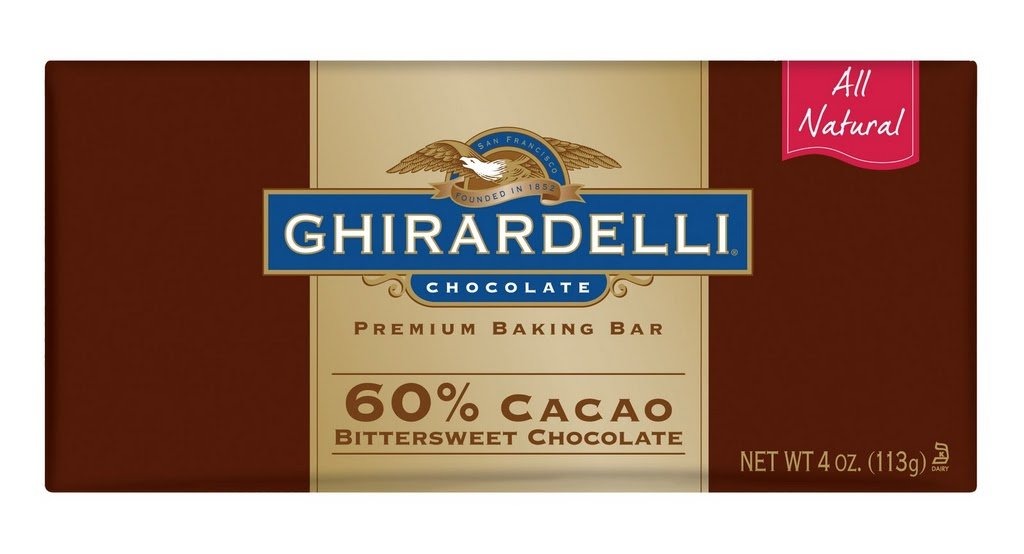
Item Name: Ghirardelli Chocolate Baking Bar, 60% Cacao Bittersweet Chocolate, 4-Ounce Bars (Pack of 12)
Bullet Point 1: Ghirardelli is the #1 premium baking brand in the U.S. because we use our expertise in chocolate to create high quality baking products that have luxuriously deep flavor and smooth texture.
Bullet Point 2: With Ghirardelli, you can create impressive, yet easy-to-make deserts. 100% Impressive.
Bullet Point 3: Intensely rich and perfectly balanced taste. Made with real chocolate
Bullet Point 4: Pack is 12 - 4 oz. bars
Bullet Point 5: Made in USA. See package and Ghirardelli website for delicious recipe ideas.
Value: 48.0
Unit: Ounce

Price: 5.255